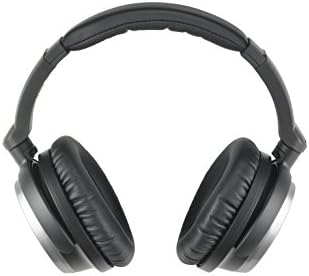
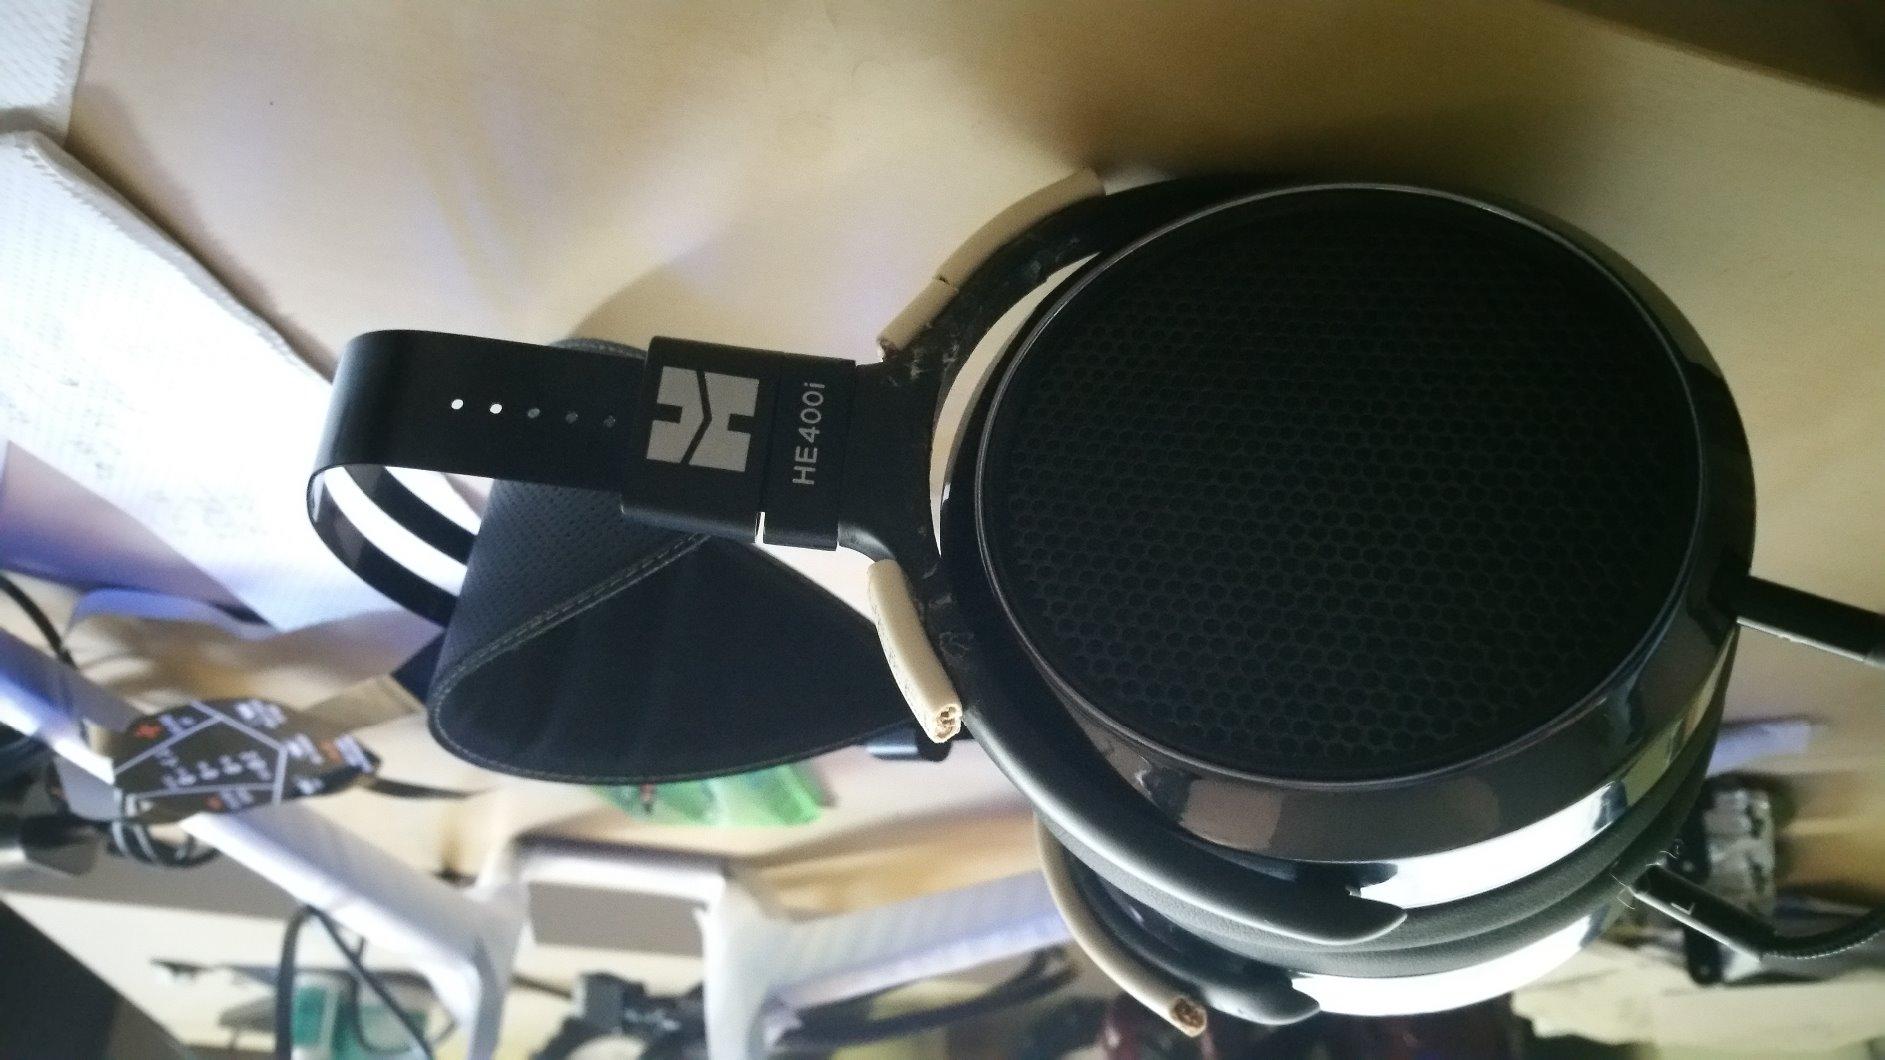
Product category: headphones
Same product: no